F.H.W. Briggman House

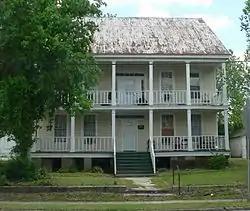

F. H. W. Briggman House is a historic house located at 156 Amelia Street in Orangeburg, Orangeburg County, South Carolina. The house originally served as the home of Frederick Briggman, the first mayor of Orangeburg.